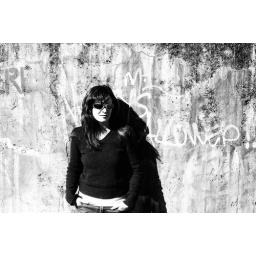
Support column under the train bridge in Inglewood.